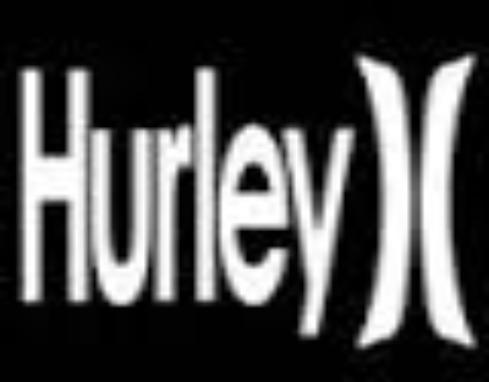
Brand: Hurley-1
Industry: Clothes